Nitrone

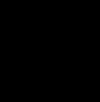
General structure of a nitrone.

In organic chemistry, a nitrone is a functional group consisting of an "N"-oxide of an imine. The general structure is , where R is not a hydrogen. Their primary application is intermediates in chemical synthesis. A nitrone is a 1,3-dipole used in cycloadditions, and a carbonyl mimic.